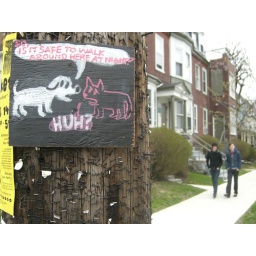
The third white dog/black cat painting, found screwed to a pole in West Philadelphia.